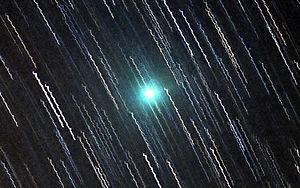
C/1983 H1 (IRAS-Araki-Alcock) est une petite comète qui fut repérée par le satellite infrarouge IRAS le 25 avril 1983 puis indépendamment par deux astronomes amateurs, le Japonais Gen'ichi Araki et le Britannique George Alcock, le 3 mai 1983. Ce dernier a repéré l'astre à l'aide de jumelles 15 x 80.